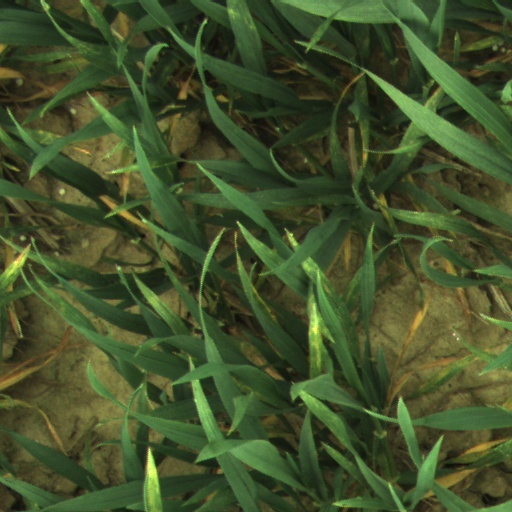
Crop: wheat